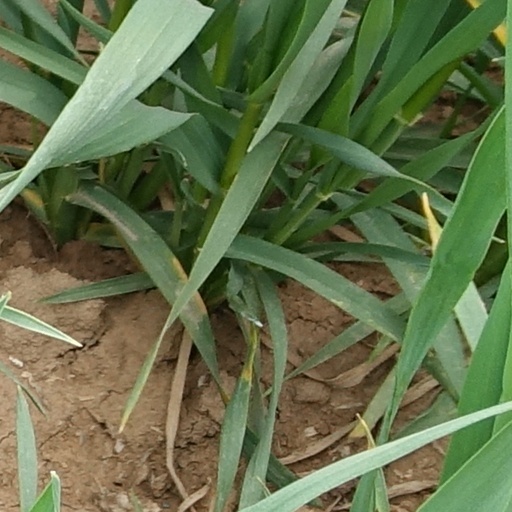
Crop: wheat